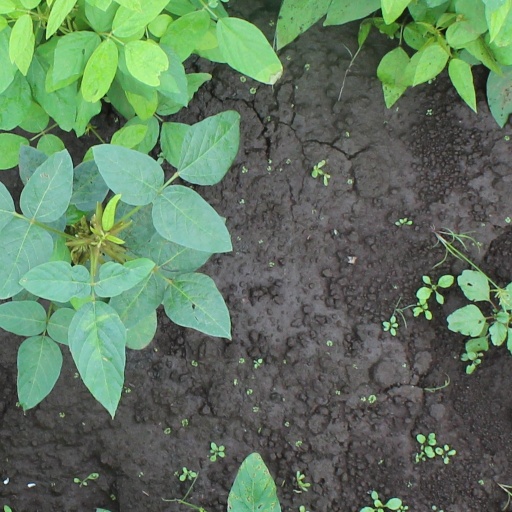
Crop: soybean